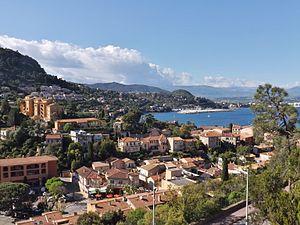
Vue de la commune et du village de Théoule-sur-Mer, avec visible aussi Mandelieu-la-Napoule en arrière-plan, sur la Côte d'Azur, dans les Alpes-Maritimes.
Théoule-sur-Mer est une commune française située à l'extrémité sud du département des Alpes-Maritimes en région Provence-Alpes-Côte d'Azur.